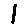
Label: 1